Per Severin Hjermann

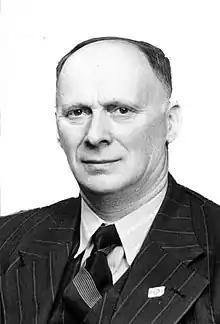
Per Severin Hjermann

Per Severin Hjermann (5 April 1891 – 13 June 1972) was a Norwegian politician for the Farmer's Party.